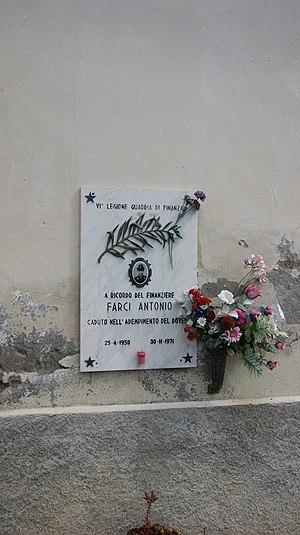
Roncaiola, une partie de Tirano en Italie. Eglise de Santo Stefano Martire à Roncaiola, une partie de Tirano en Italie. Inscription / tableau des tombes pour Antonio FARCI (25.04.1950 - 30.11.1971), garde-frontière. Italiano: Roncaiola, parte di Tirano in Italia. Chiesa di Santo Stefano in Roncaiola, parte di Tirano in Italia. Iscrizione / tomba per Antonio FARCI (25.04.1950 - 30.11.1971), guardia di frontiera.